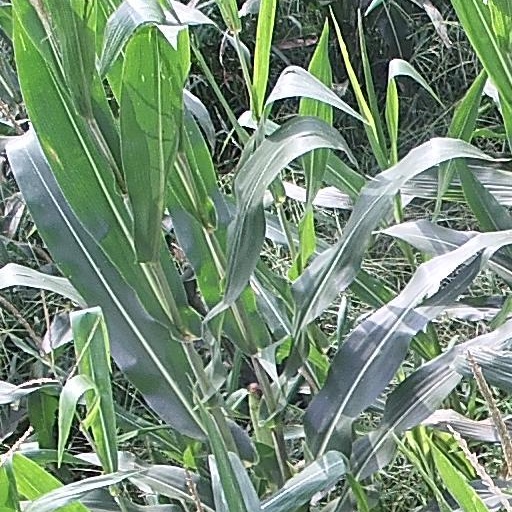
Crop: maize; corn